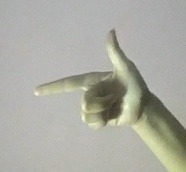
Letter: yaa